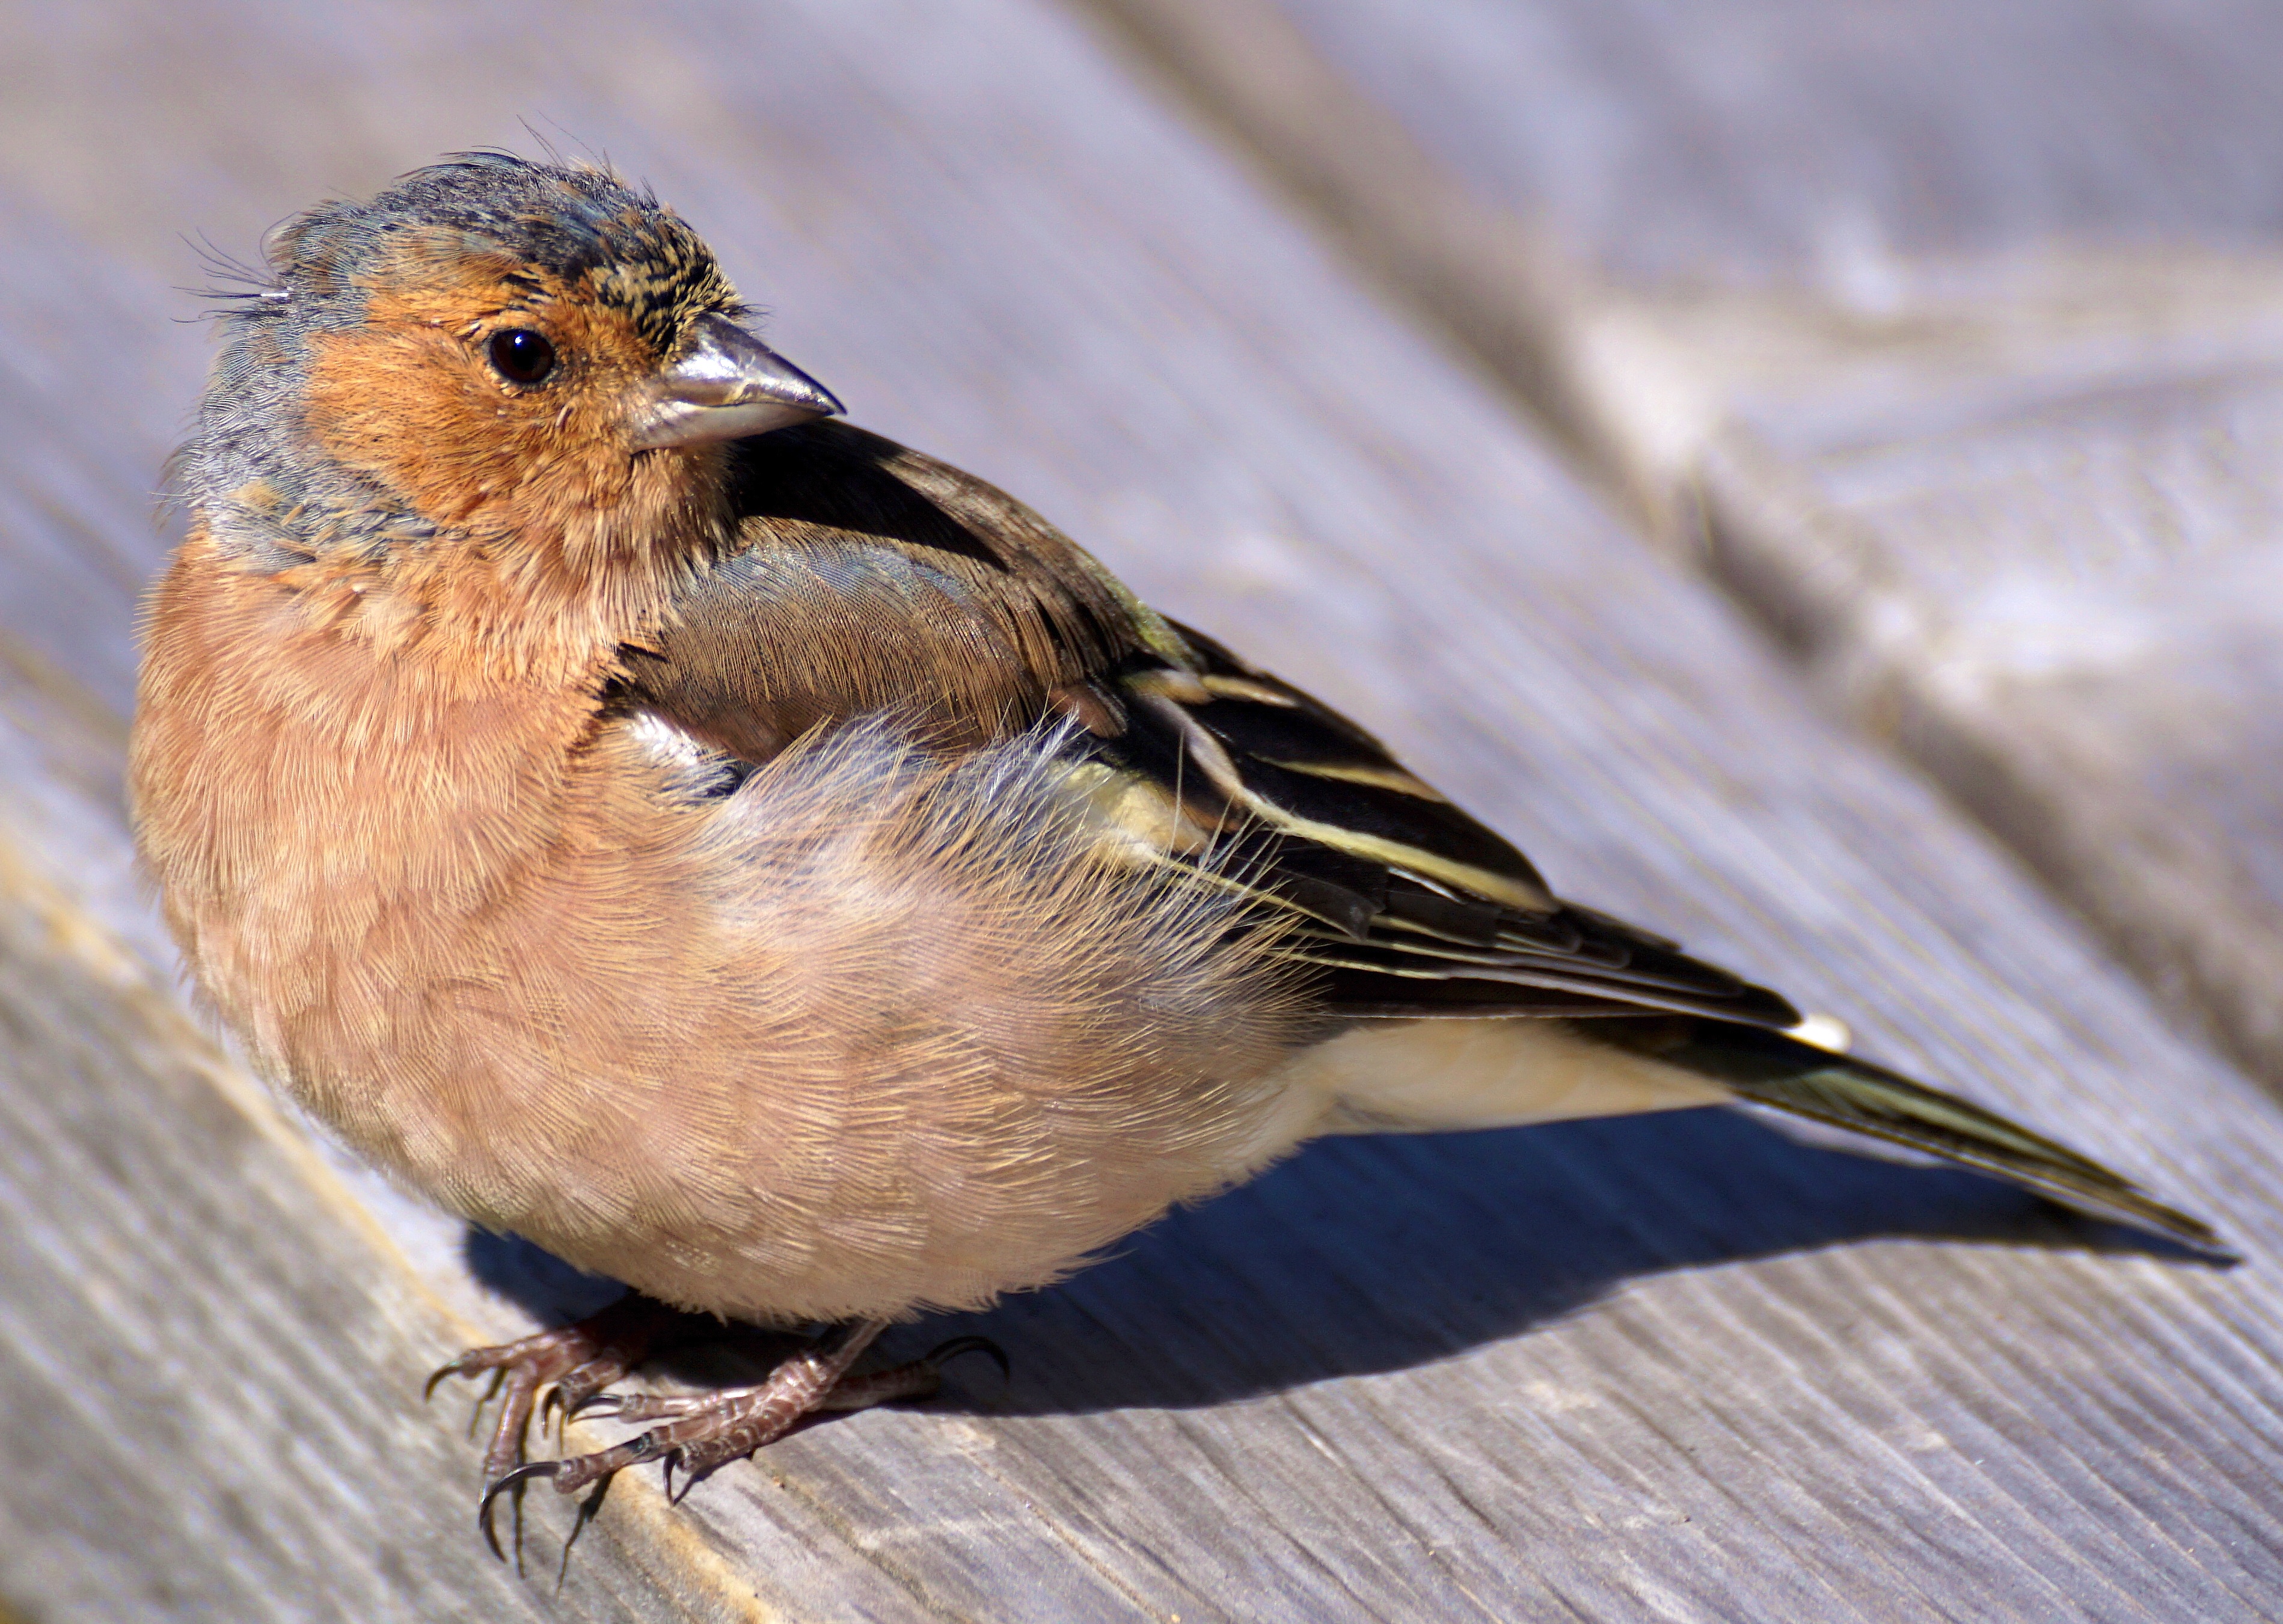
nature, bird, cute, wildlife, beak, small, garden, robin, feather, fauna, plumage, close up, songbird, drawing, look, vertebrate, beautiful, sparrow, cheeky, bill, finch, songbirds, curious, brambling, chaffinch, fink, house sparrow, old world flycatcher, perching bird, emberizidae, ortolan bunting